Craven Street

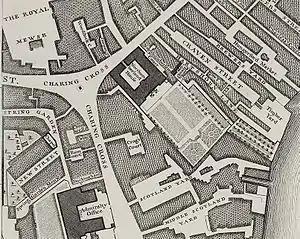
Craven Street (top right) on John Rocque's map of London, 1746.

Craven Street is a street in the City of Westminster, England, near The Strand. Several notable historical figures have lived in the street which was the home of Benjamin Franklin, when he lived in London before the American Revolution.